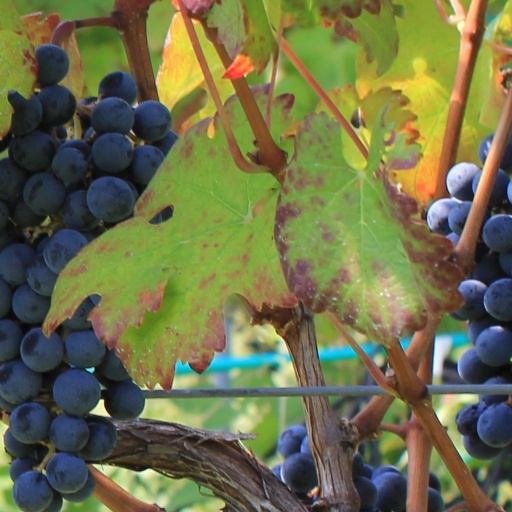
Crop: grape